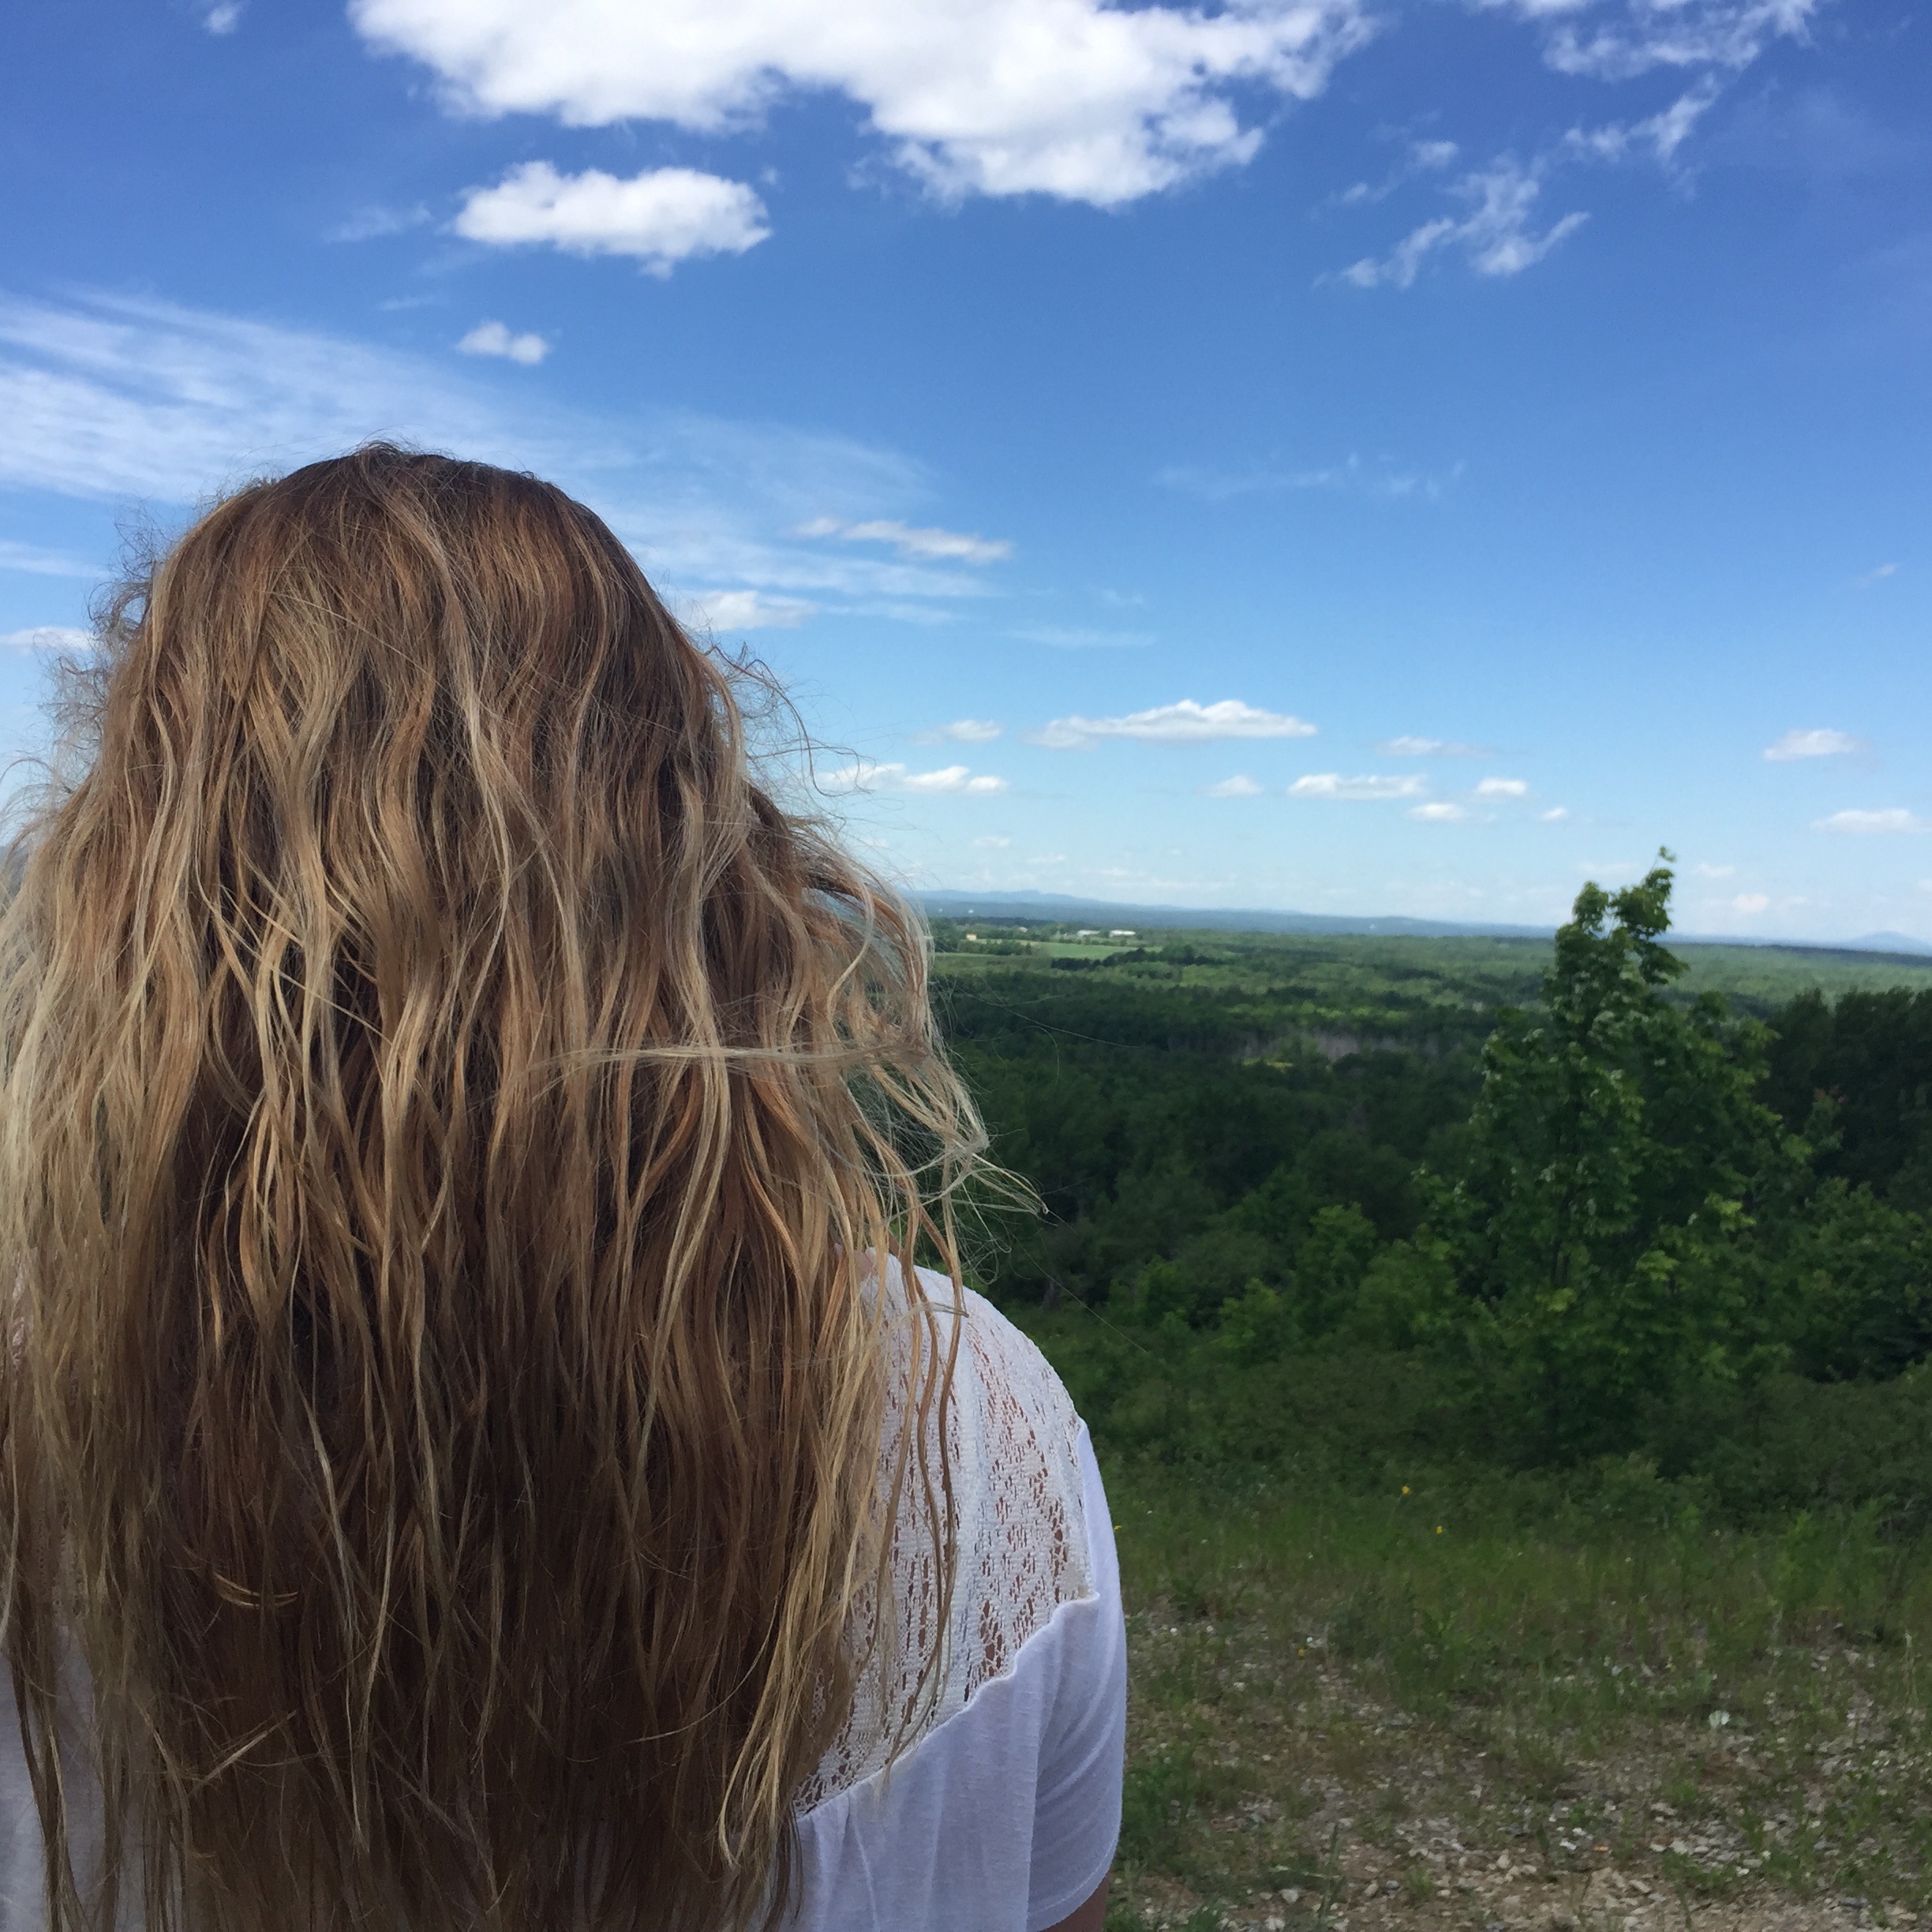
sea, nature, grass, mountain, sky, sunlight, hill, wind, rural area